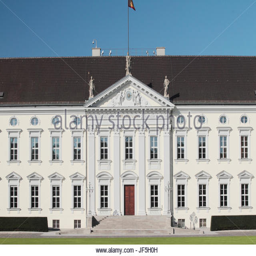
in district , has been the official residence of the president